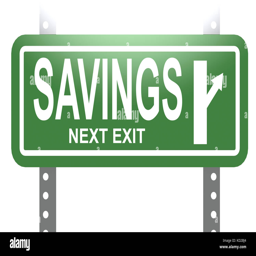
savings green sign board isolated image with hi - res rendered artwork that could be used for any graphic design